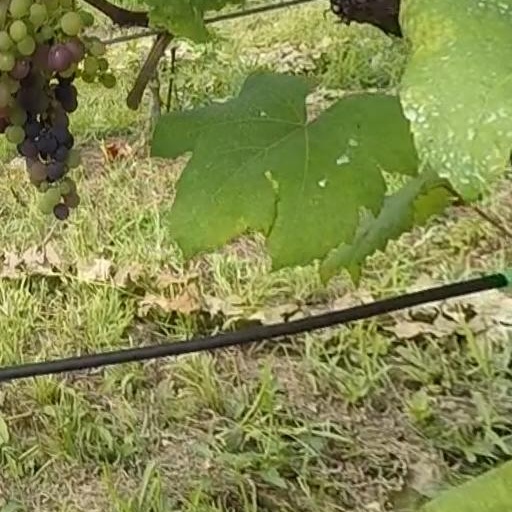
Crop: grape